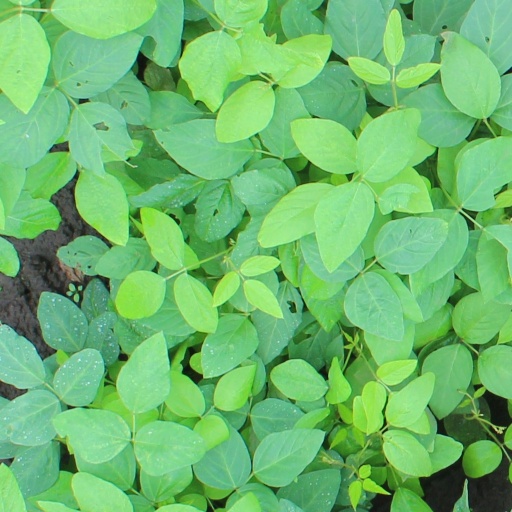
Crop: soybean